Disallowance and reservation in Canada

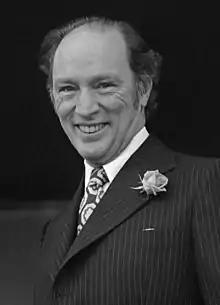
Prime Minister Pierre Trudeau was willing to remove the powers of disallowance and reservation from the Canadian Constitution in exchange for a Bill of Rights.

Despite its loss in the Supreme Court reference, the government of Alberta continued to bring forward legislation which the federal government found objectionable. In 1939, "An Act to amend the Limitation of Actions Act, 1935" which was meant to change the terms on debt agreement was disallowed, as was another attempt to pass similar legislation a year later. Lapointe died in office in 1941, but his successor as minister of justice Louis St. Laurent continued to recommend the disallowance of Alberta acts that attempted to regulate banking, including "The Debt Proceedings Suspension Act, 1941", "The Orderly Payment of Land Debts Act", and the "Limitations of Actions Act, 1935, Amendment Act, 1941". The final Alberta act disallowed was "An Act to prohibit the Sale of Lands to any Enemy Aliens and Hutterites for the Duration of the War" which prevented the sale of lands to enemy aliens and Hutterites during the Second World War for security purposes. St. Laurent disallowed the act in April 1943 as the obligation of identifying and restricting enemy aliens was an exclusive authority of the federal government. Alberta Premier William Aberhart died shortly afterwards in May 1943, and his successor Ernest Manning slowly backed away from implementing social credit policies. During this period ending with Aberhart's death eleven Alberta acts were disallowed and three were reserved. The disallowance of Alberta's enemy alien act was the last time disallowance was used.